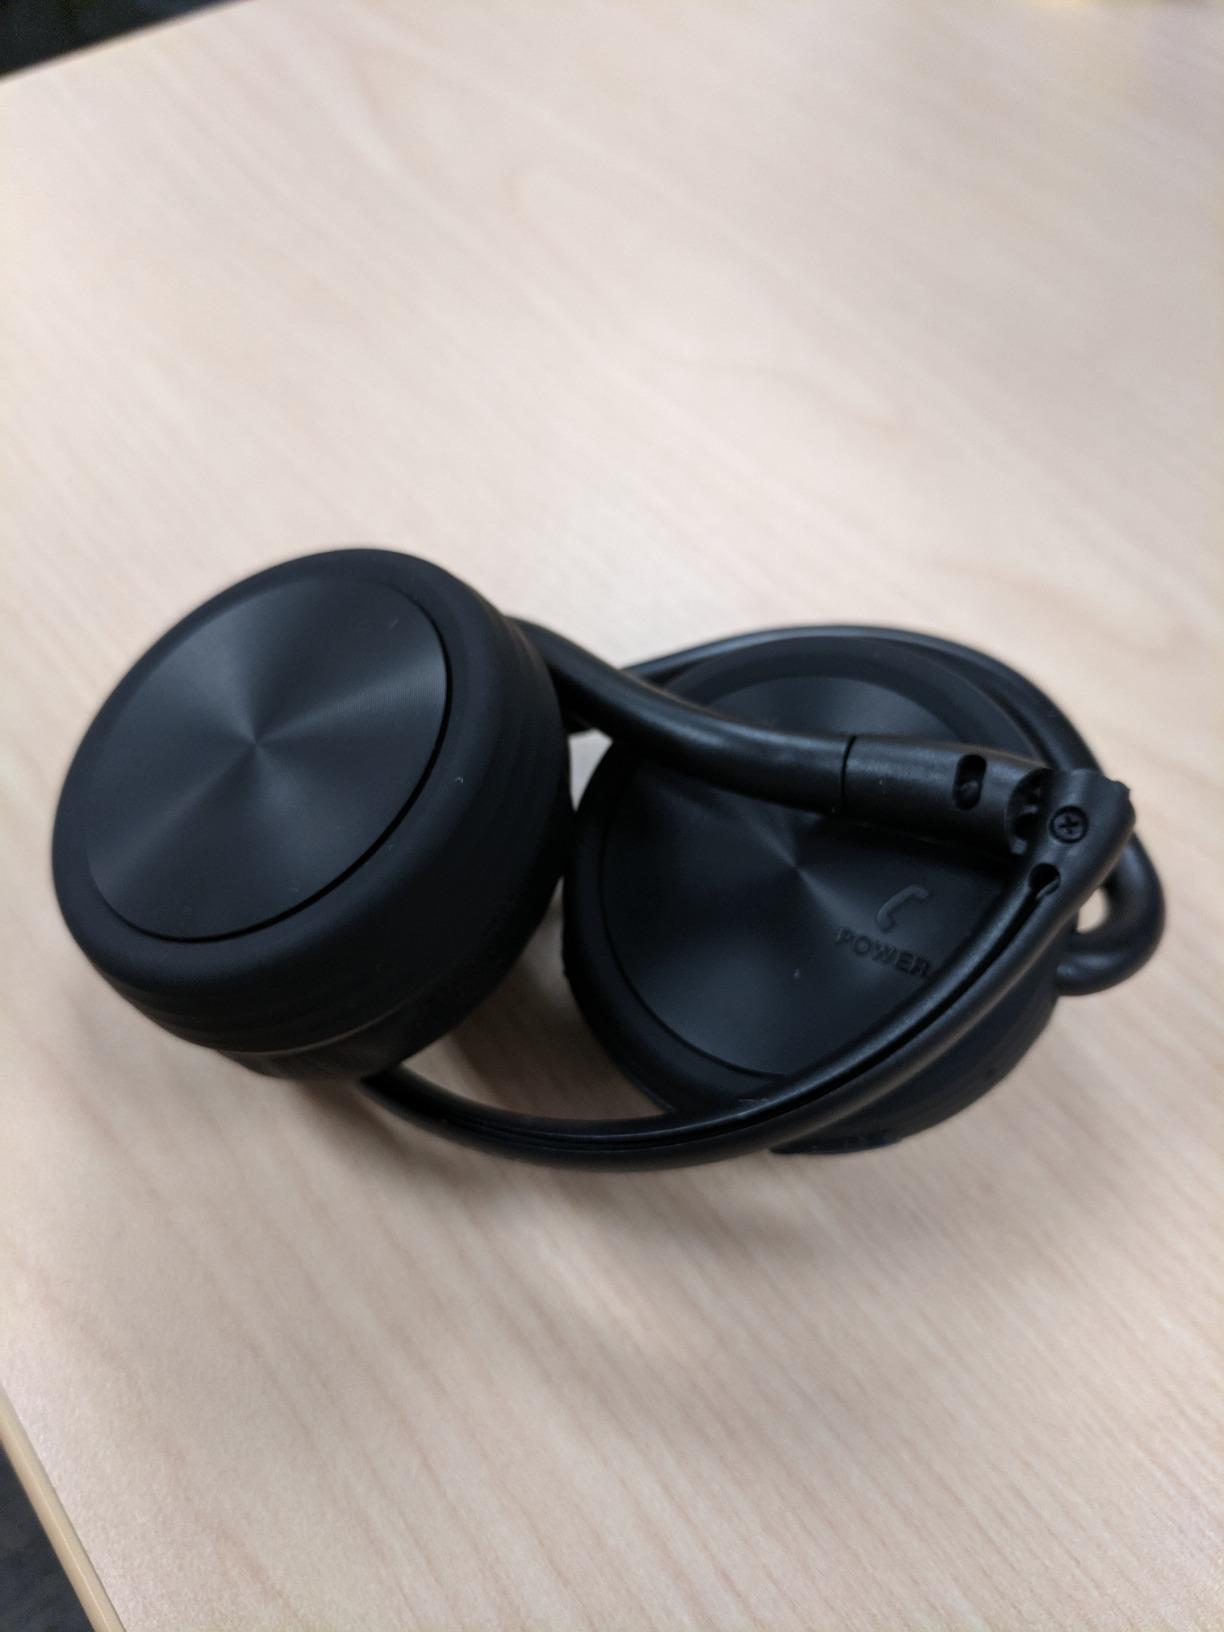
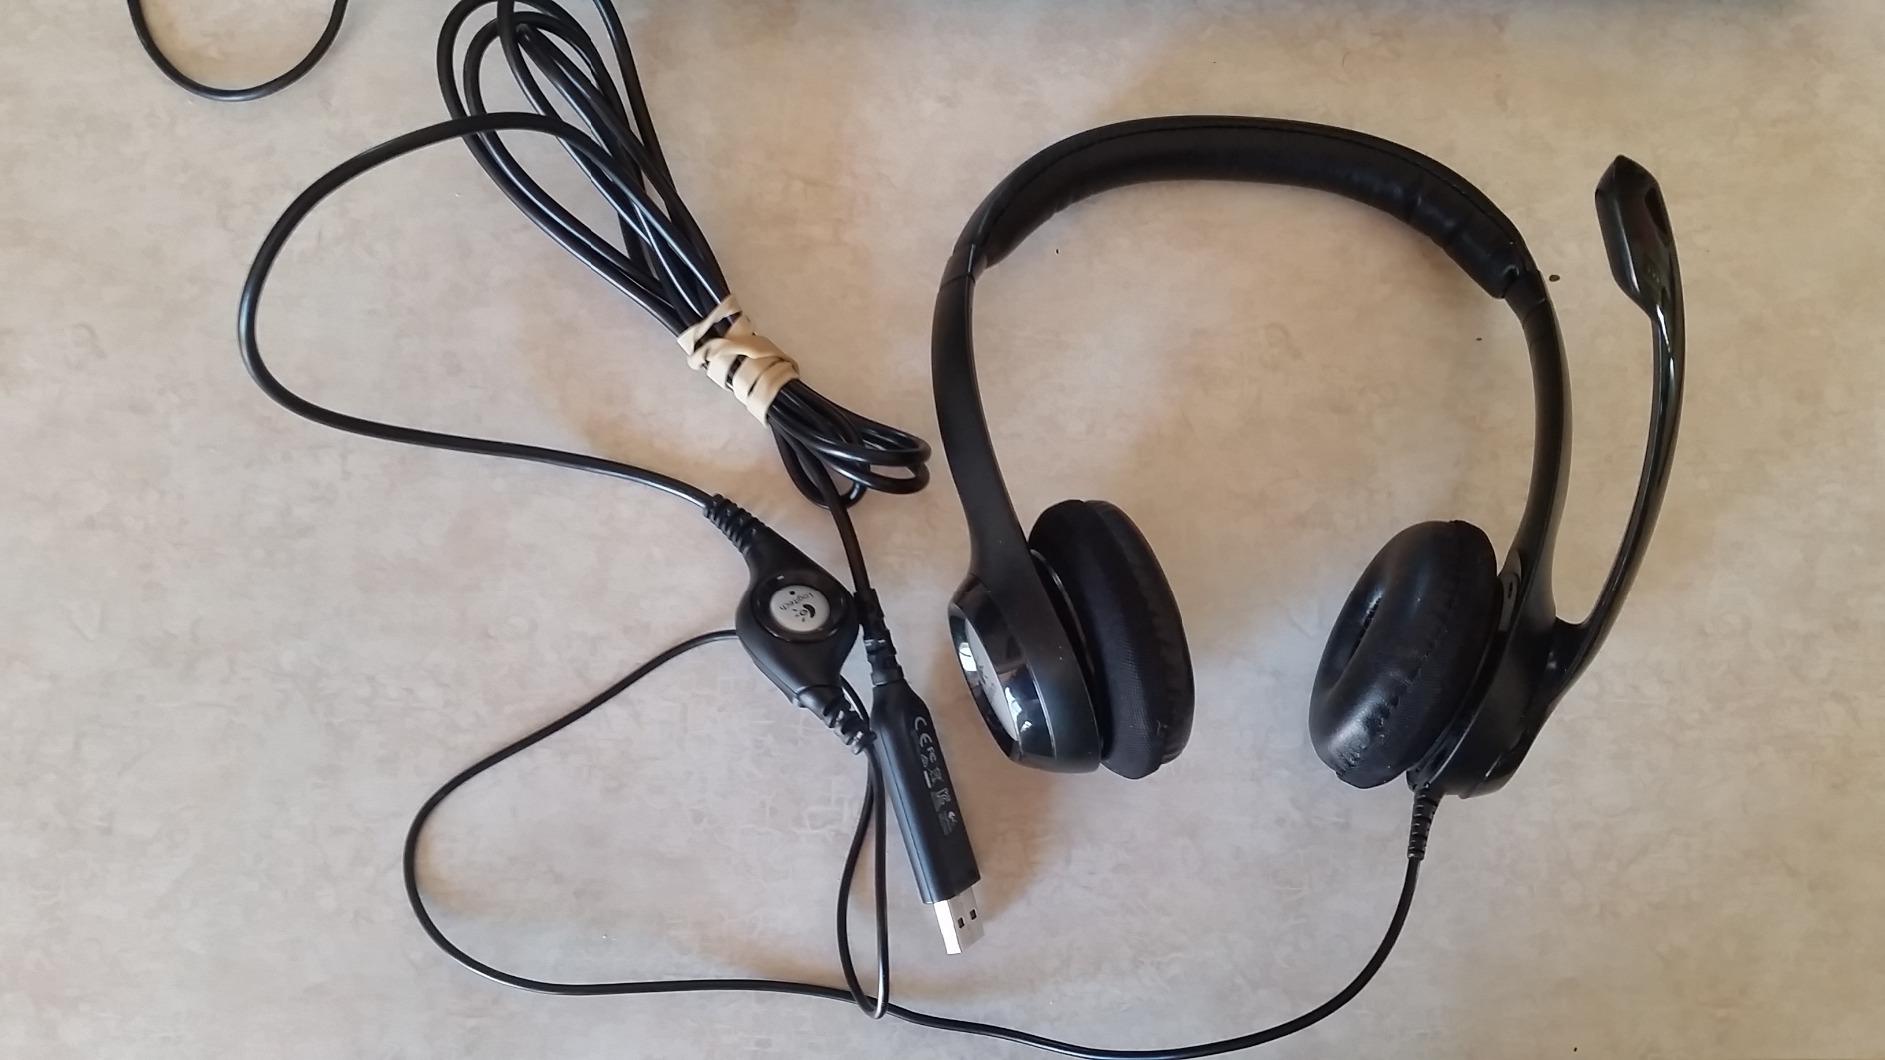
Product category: headphones
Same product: no